Sprat

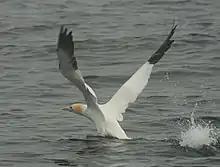
A gannet begins its takeoff run: Much "fuel" is needed for this huge bird to achieve take-off. Sprats and other forage fish that are abundant in the summer can provide this.

In the Baltic Sea, cod, herring, and sprat are considered the most important species. Cod is the top predator, while the herring and sprat primarily are recognized as prey. This has been proven by many studies that analyze the stomach contents of such fish, often finding contents that immediately signify predation among the species. Although cod primarily feed on adult sprat, sprat tend to feed on cod before the cod have been fully developed. The sprat tends to prey on the cod eggs and larvae.